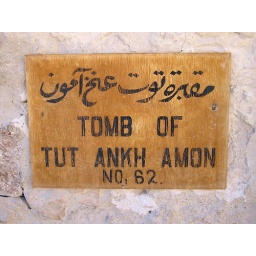
The sign marking the entrance to the most famous tomb in the Valley of the Kings - that of the boy king Tutankhamun.